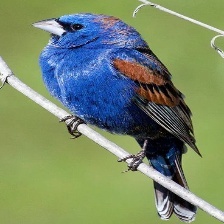
Species: BLUE GROSBEAK
Scientific name: PASSERINA CAERULEA